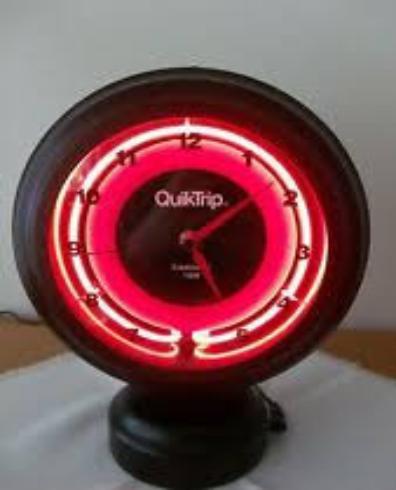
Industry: Others